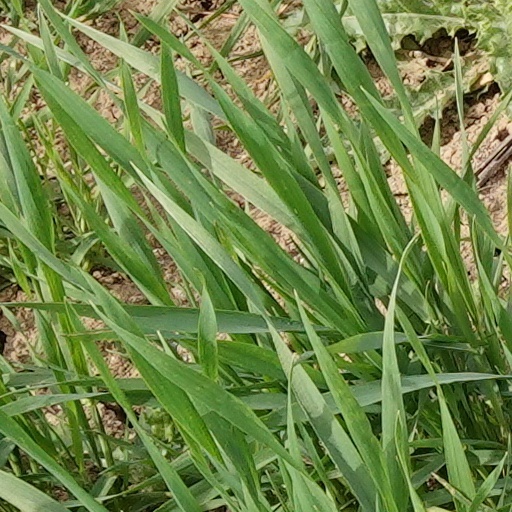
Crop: wheat